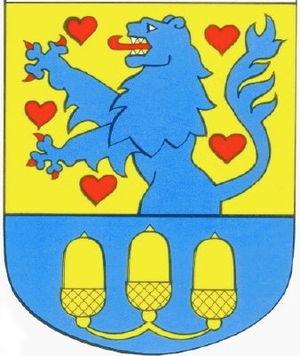
Vordorf est une commune allemande de l'arrondissement de Gifhorn, Land de Basse-Saxe.